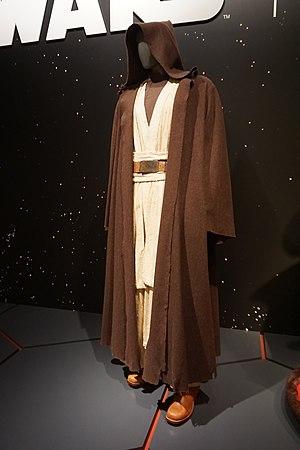
La Guerre des étoiles est un film américain de science-fiction de type space opera sorti en 1977 écrit et réalisé par George Lucas. À partir de 2000, il est exploité sous le nom Star Wars, épisode IV : Un nouvel espoir.